Gulf Oil

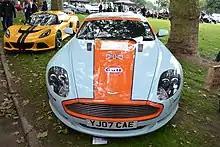
Aston Martin DB9 in Gulf Oil livery, as seen in 2012

Gulf Oil International (GOI) owns the rights to the Gulf brand outside the United States, Spain & Portugal. It is now owned by the Hinduja Group. After they acquired a large share from the Taher family, a major Saudi Arabian family led by Dr. Abdulhadi H. Taher (former governor of the Saudi Petroleum and Mineral organization and board member of Aramco). GOI trades mainly in lubricants, oils, and greases. GOI is also involved in franchising the Gulf brand to operators in the petroleum and automotive sectors; Gulf-branded filling stations can be found in several countries including the UK, Belgium, Germany, Ireland, Slovakia, Czechia, the Netherlands, Jordan, Finland, Armenia and Turkey. GOI has direct and indirect interests in a number of businesses that use the Gulf brand under license.